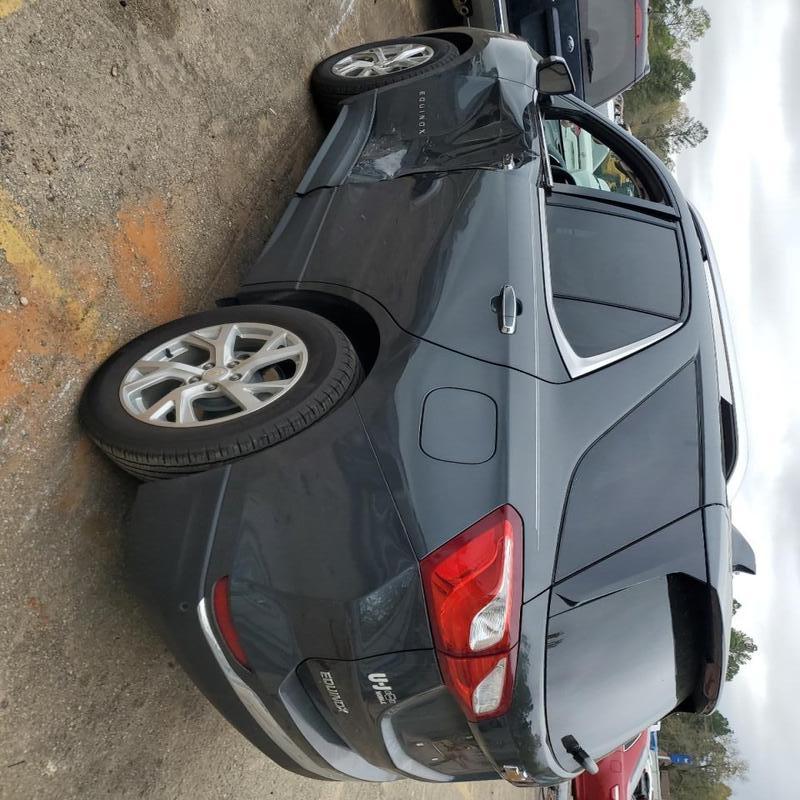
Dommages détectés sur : porte avant gauche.
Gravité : mineur